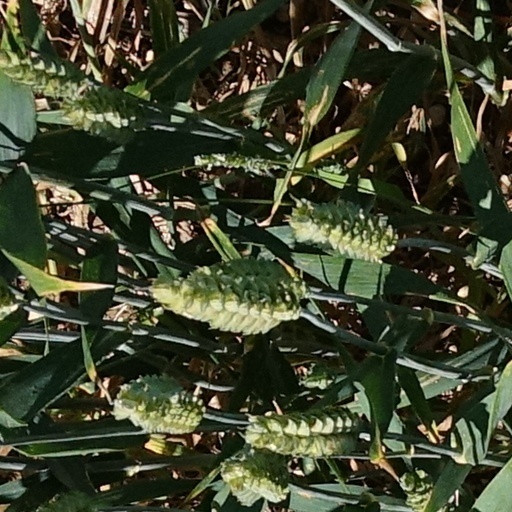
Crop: wheat